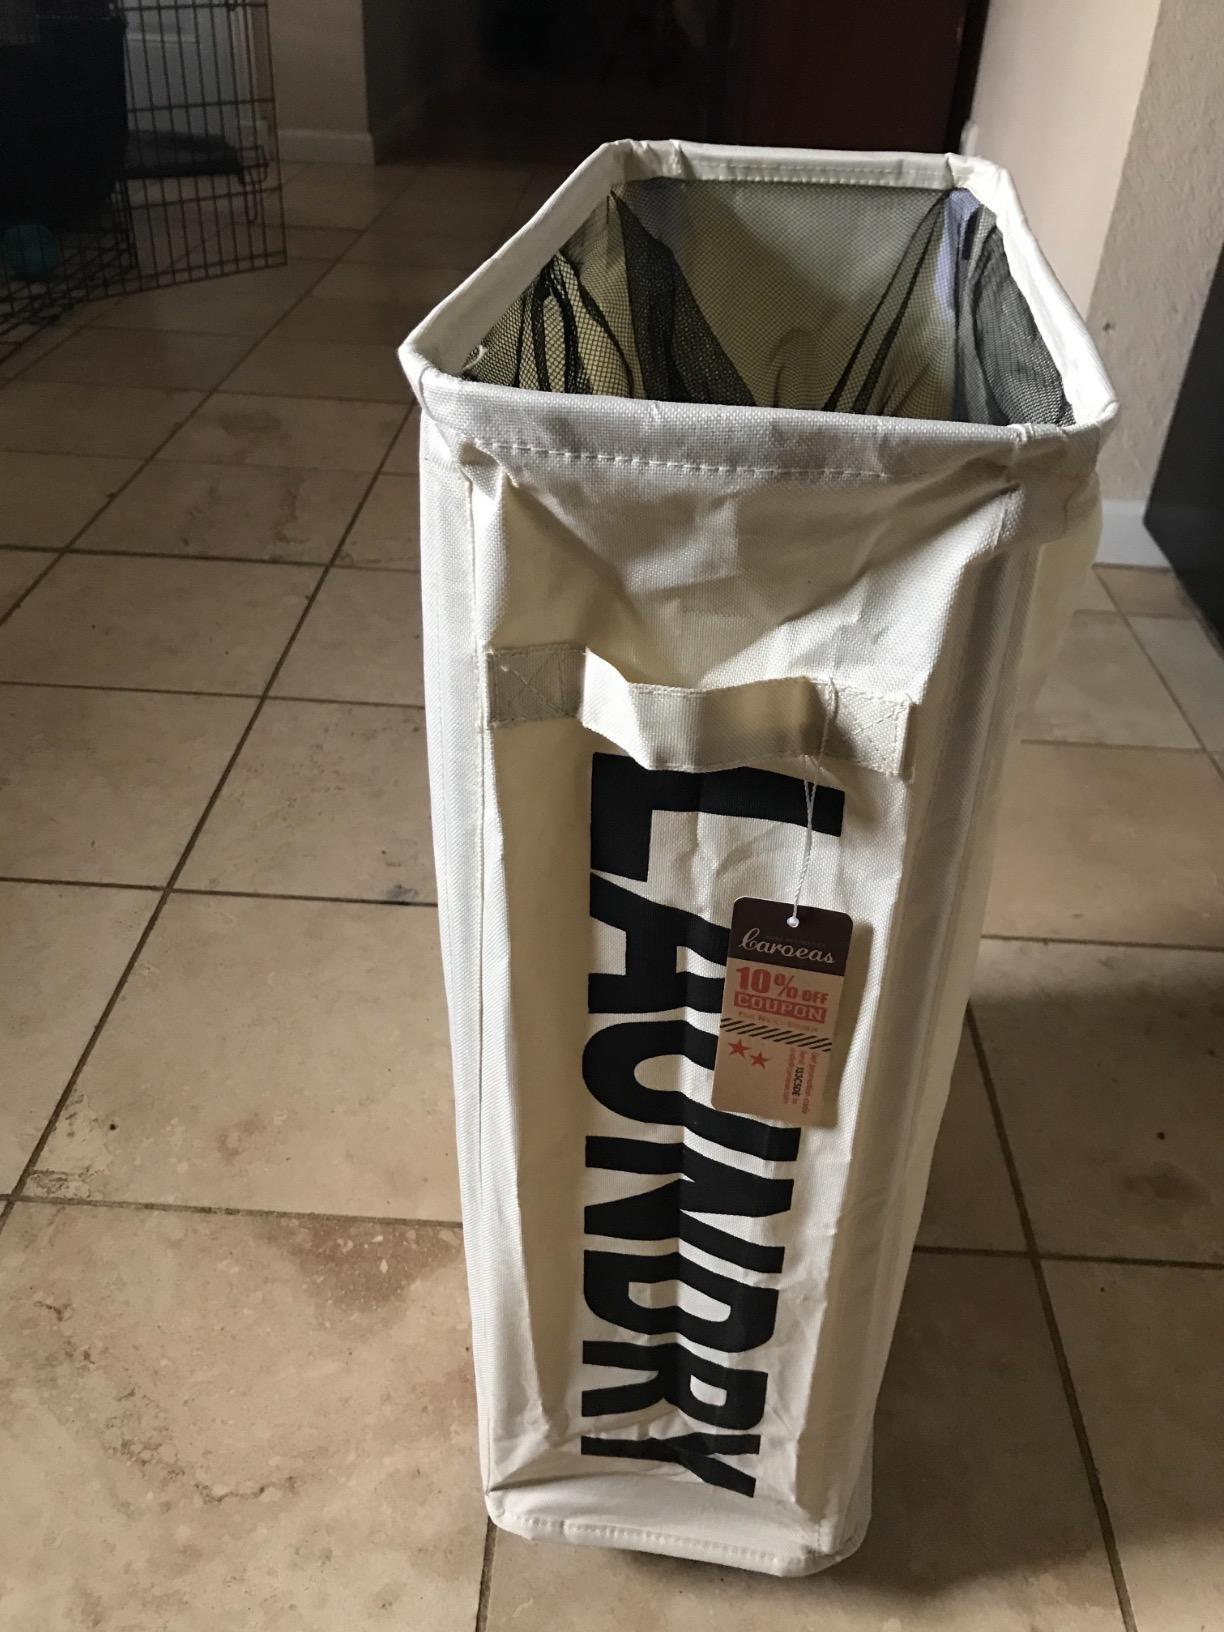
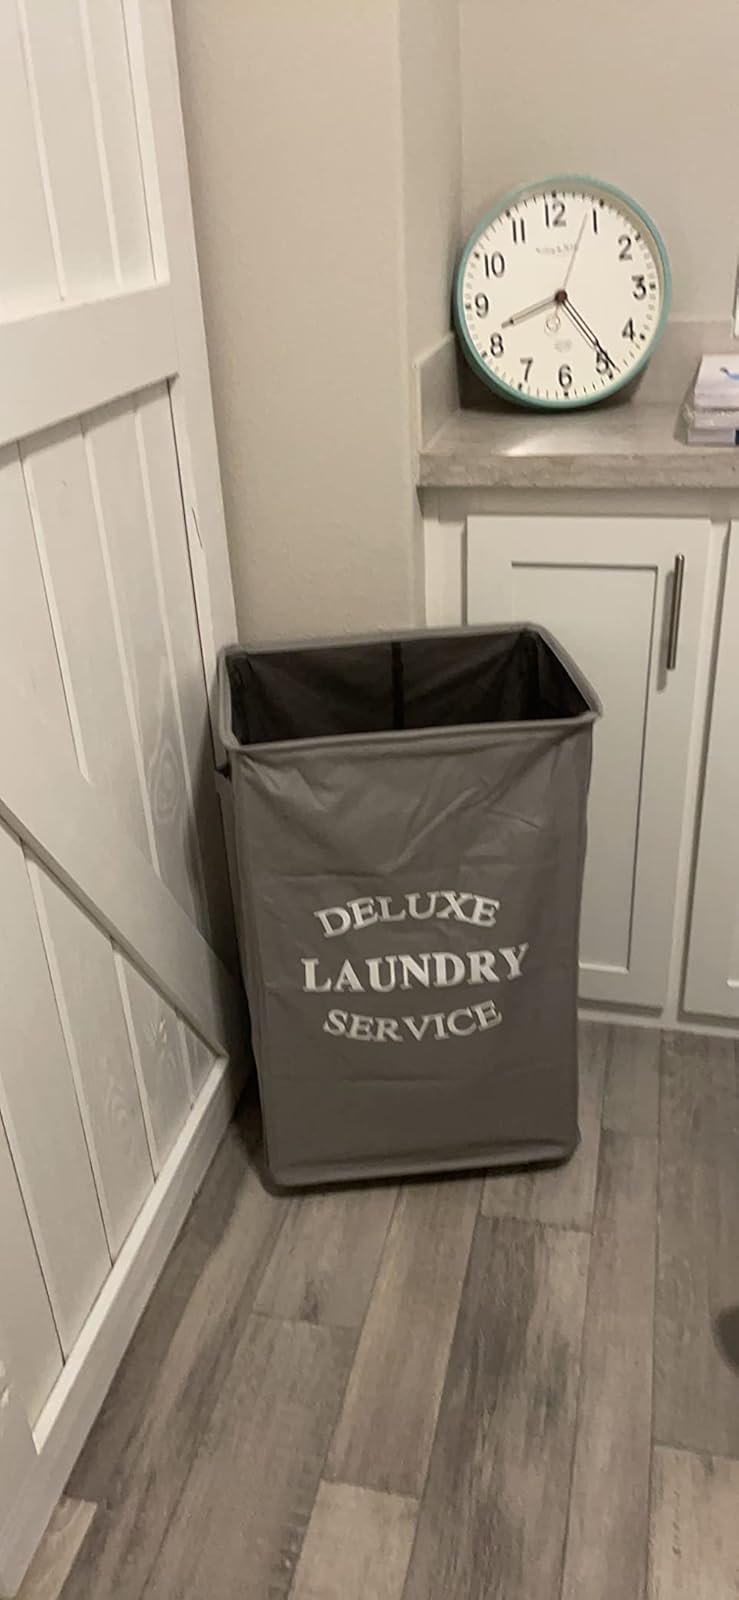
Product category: items_hamper
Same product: no